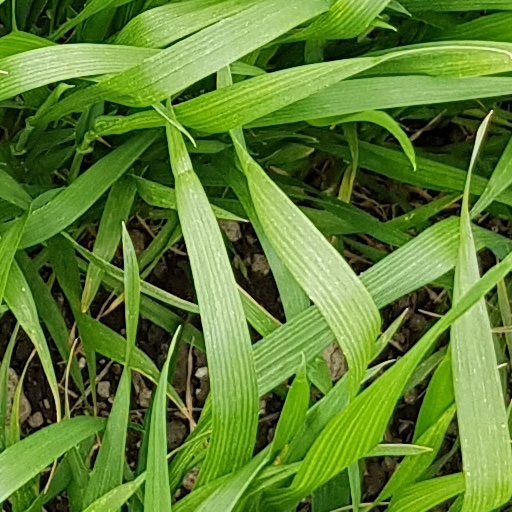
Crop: wheat